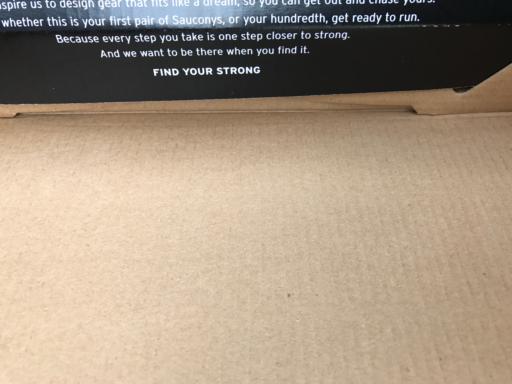
Label: cardboard